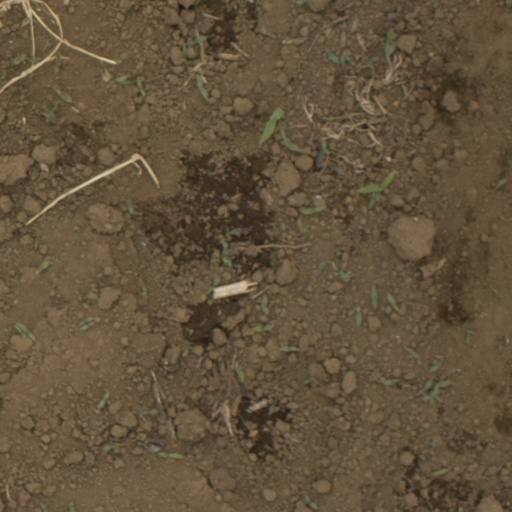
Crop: Jerusalem artichoke